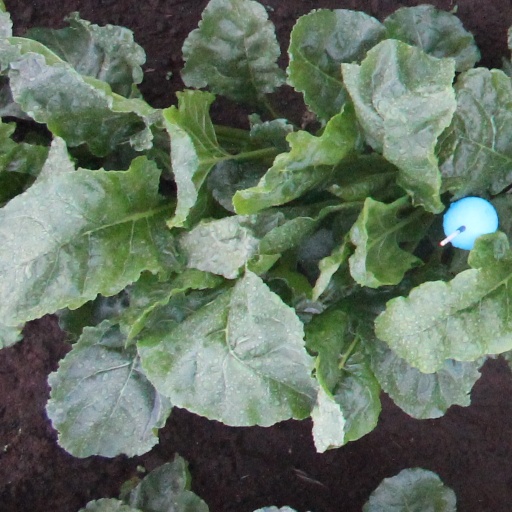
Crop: sugar beet